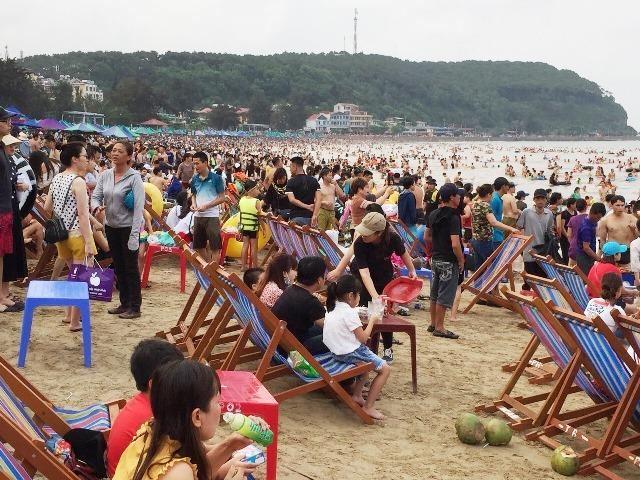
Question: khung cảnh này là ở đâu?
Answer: ở trên một bờ biển